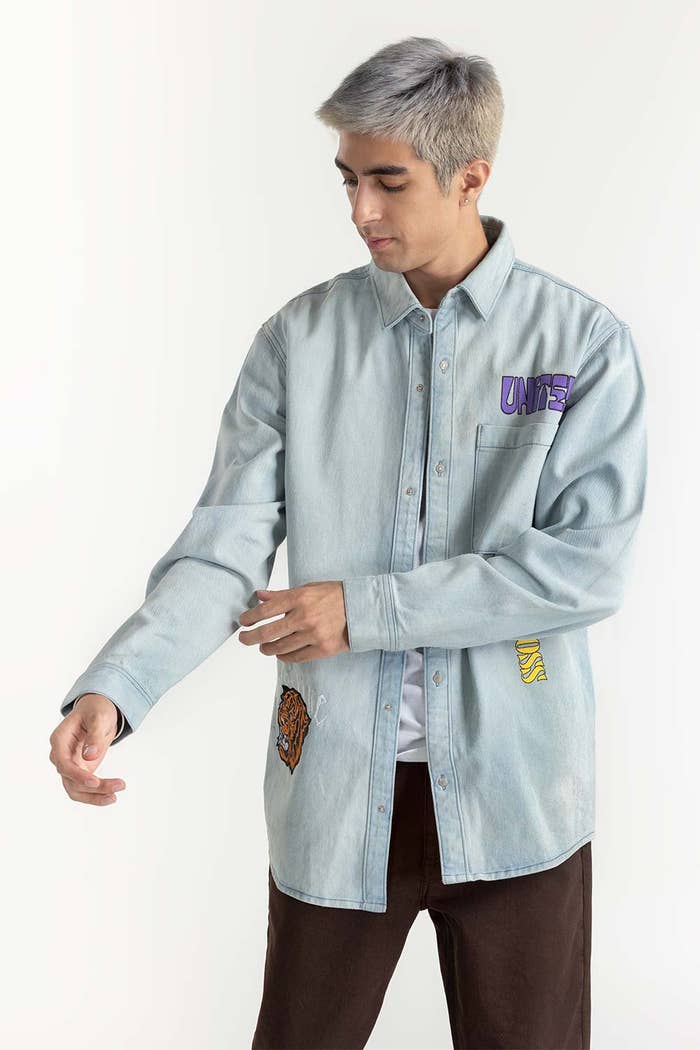
blue patchwork button up denim tee